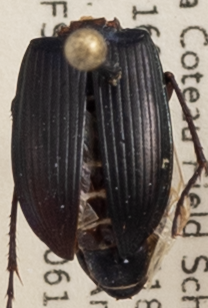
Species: Poecilus lucublandus
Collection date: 2020-06-16
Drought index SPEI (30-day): -2.09
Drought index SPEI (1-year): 2.09
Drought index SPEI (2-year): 2.09